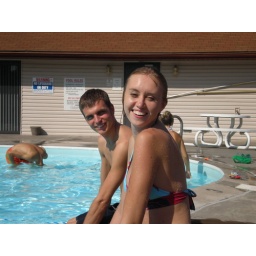
pool with boys head in water